Thomas Stanesby

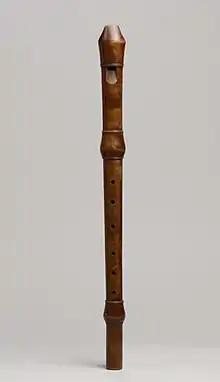
Alto Recorder by Thomas Stanesby Jr.(mid-18th century, The Metropolitan Museum of Art, London.

Thomas Stanesby Sr. (c.1668–1734) and Thomas Stanesby Jr (1692–1754) were English oboe, flute, bassoon and recorder-makers of the 18th century. Many of their instruments survive in museum collections around the world, and are widely copied by instrument makers of the present day.